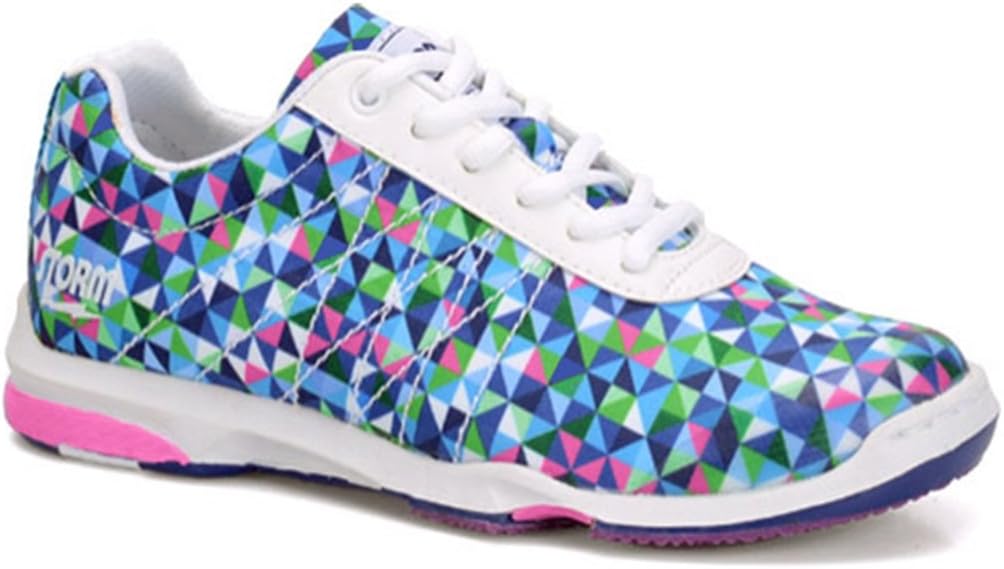
Storm Women's Modern Bowling Shoes
Category: Sports & Outdoors
Molded removable blown EVA foot bed Light weight breathable fabric upper Non marking rubber outsole with defined heel The new Istas features the black ice and S8 microfiber slide sole on both shoes.
Features: Molded removable blown EVA foot bed | Light weight breathable fabric upper | Non marking rubber outsole with defined heel